Pimm's

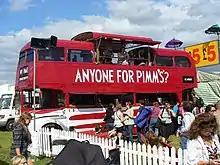
A Pimm's stand set up at a music festival using a converted bus as a bar

Pimm's is most popular in England, particularly southern England. It is one of the two staple drinks at the Wimbledon tennis tournament, the Chelsea Flower Show, the Henley Royal Regatta and the Glyndebourne Festival Opera the other being champagne. The first Pimm's Bar opened at the Wimbledon tournament in 1971; every year, over 80,000 pints of Pimm's cocktail are sold to spectators. Along with champagne, it has been declared one of two official drinks of Wimbledon, and it has also gained popularity among British universities. A Pimm's is also a standard cocktail at British and American polo matches.